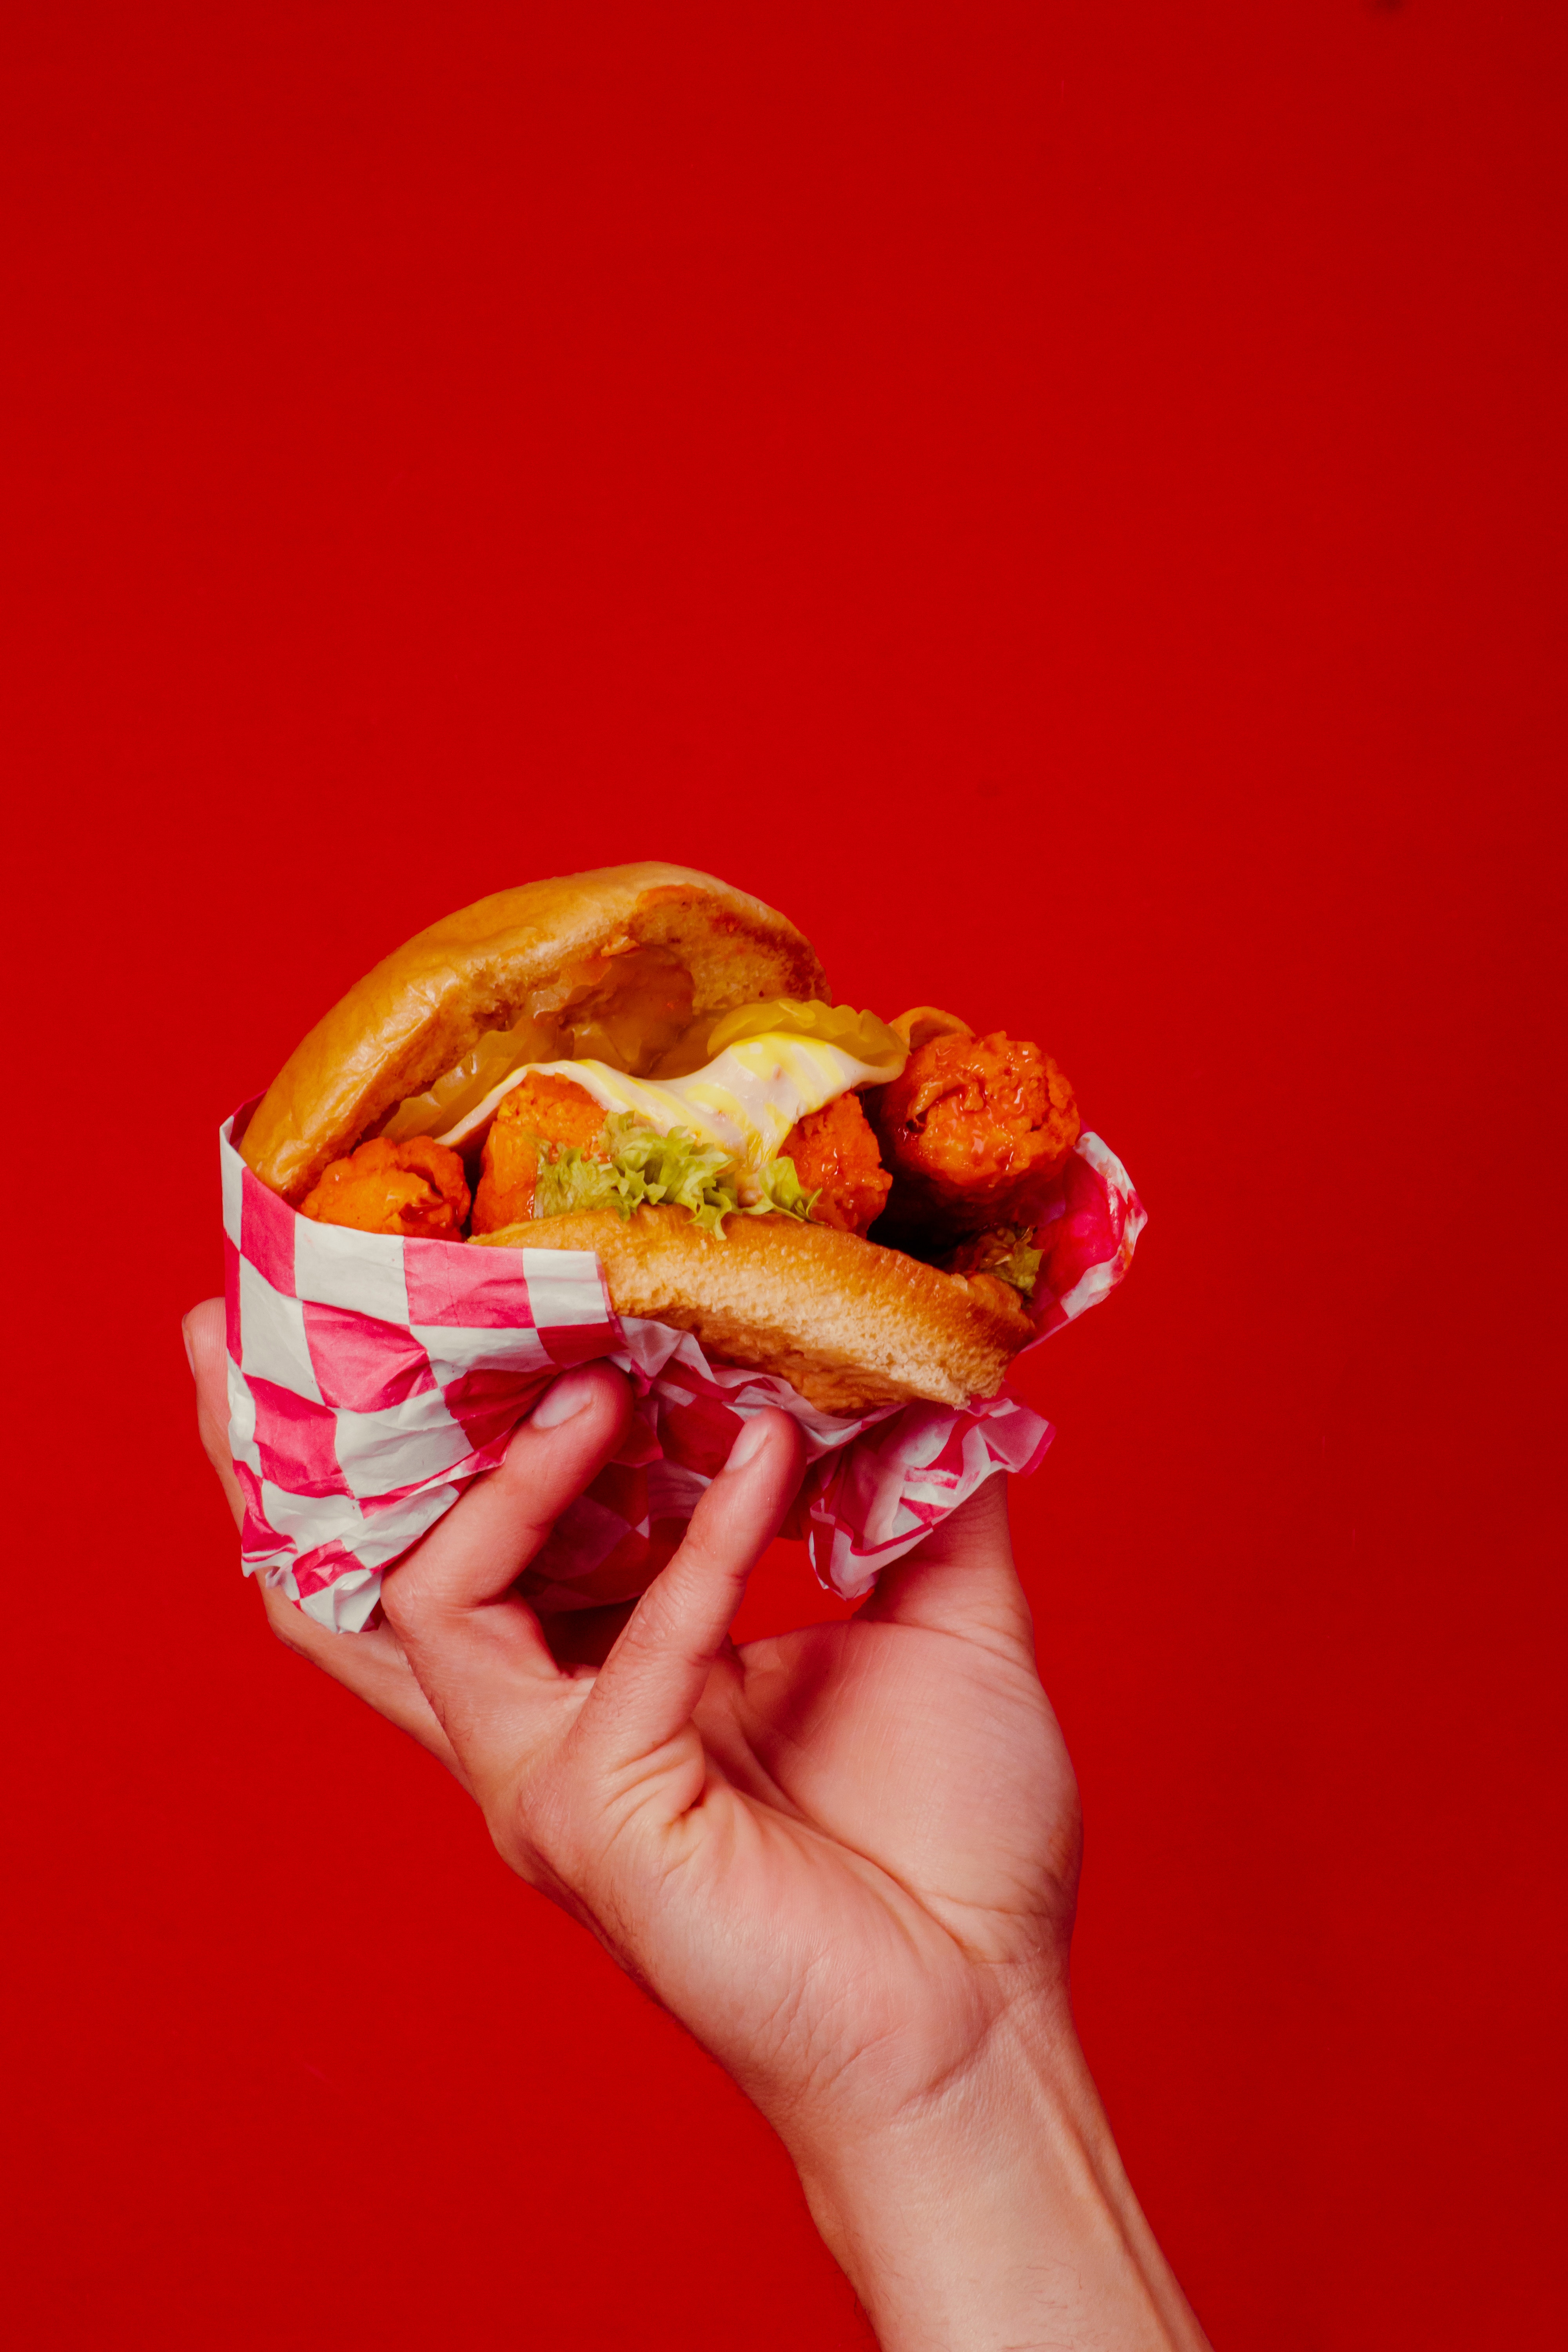
hand, food, ingredient, staple food, bun, recipe, orange, Food craving, gesture, natural foods, fruit, cuisine, dish, finger, peach, hamburger, fried food, plant, biting, produce, junk food, baked goods, nectarines, finger food, fast food, sweetness, sandwich, peel, comfort food, apricot, nuts seeds, nail, apple, grapefruit, gluten, bread, american food, side dish, delicacy, snack, tableware, veggie burger, still life photography, slider, superfood, breakfast, kids meal, doughnut, Food group, breakfast sandwich, vegetarian food, strawberries, meal